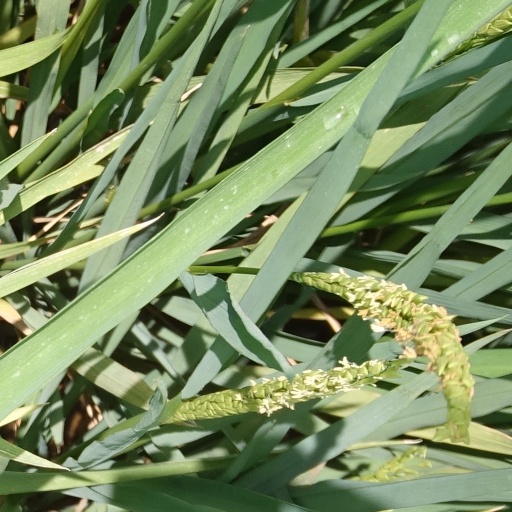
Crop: rice